Sodium fluoroacetate

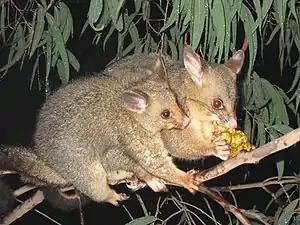
Common brushtail possum, an invasive pest in New Zealand whose population is controlled with sodium fluoroacetate

The effectiveness of sodium fluoroacetate as a rodenticide was reported in 1942. The salt is synthesized by treating sodium chloroacetate with potassium fluoride. Both sodium and potassium salts are derivatives of fluoroacetic acid. The name "1080" refers to the catalogue number of the poison, which became its brand name.